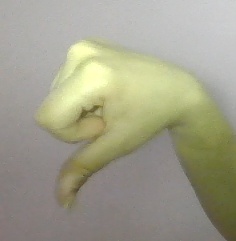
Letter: waw